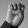
ASL letter: E